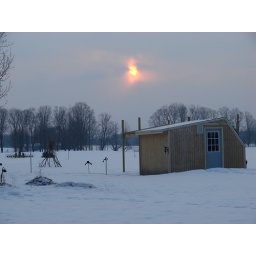
Sunrise over the green chicken house